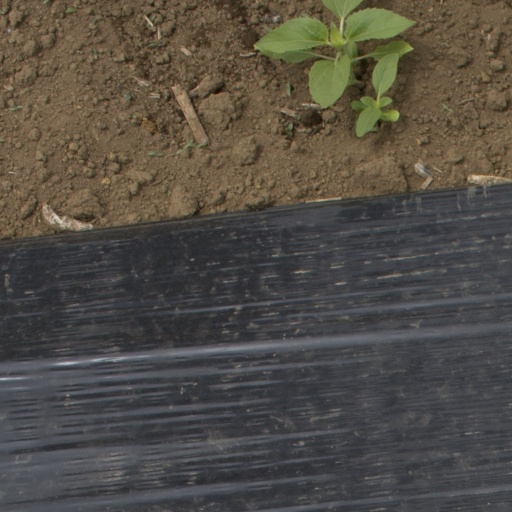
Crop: Jerusalem artichoke